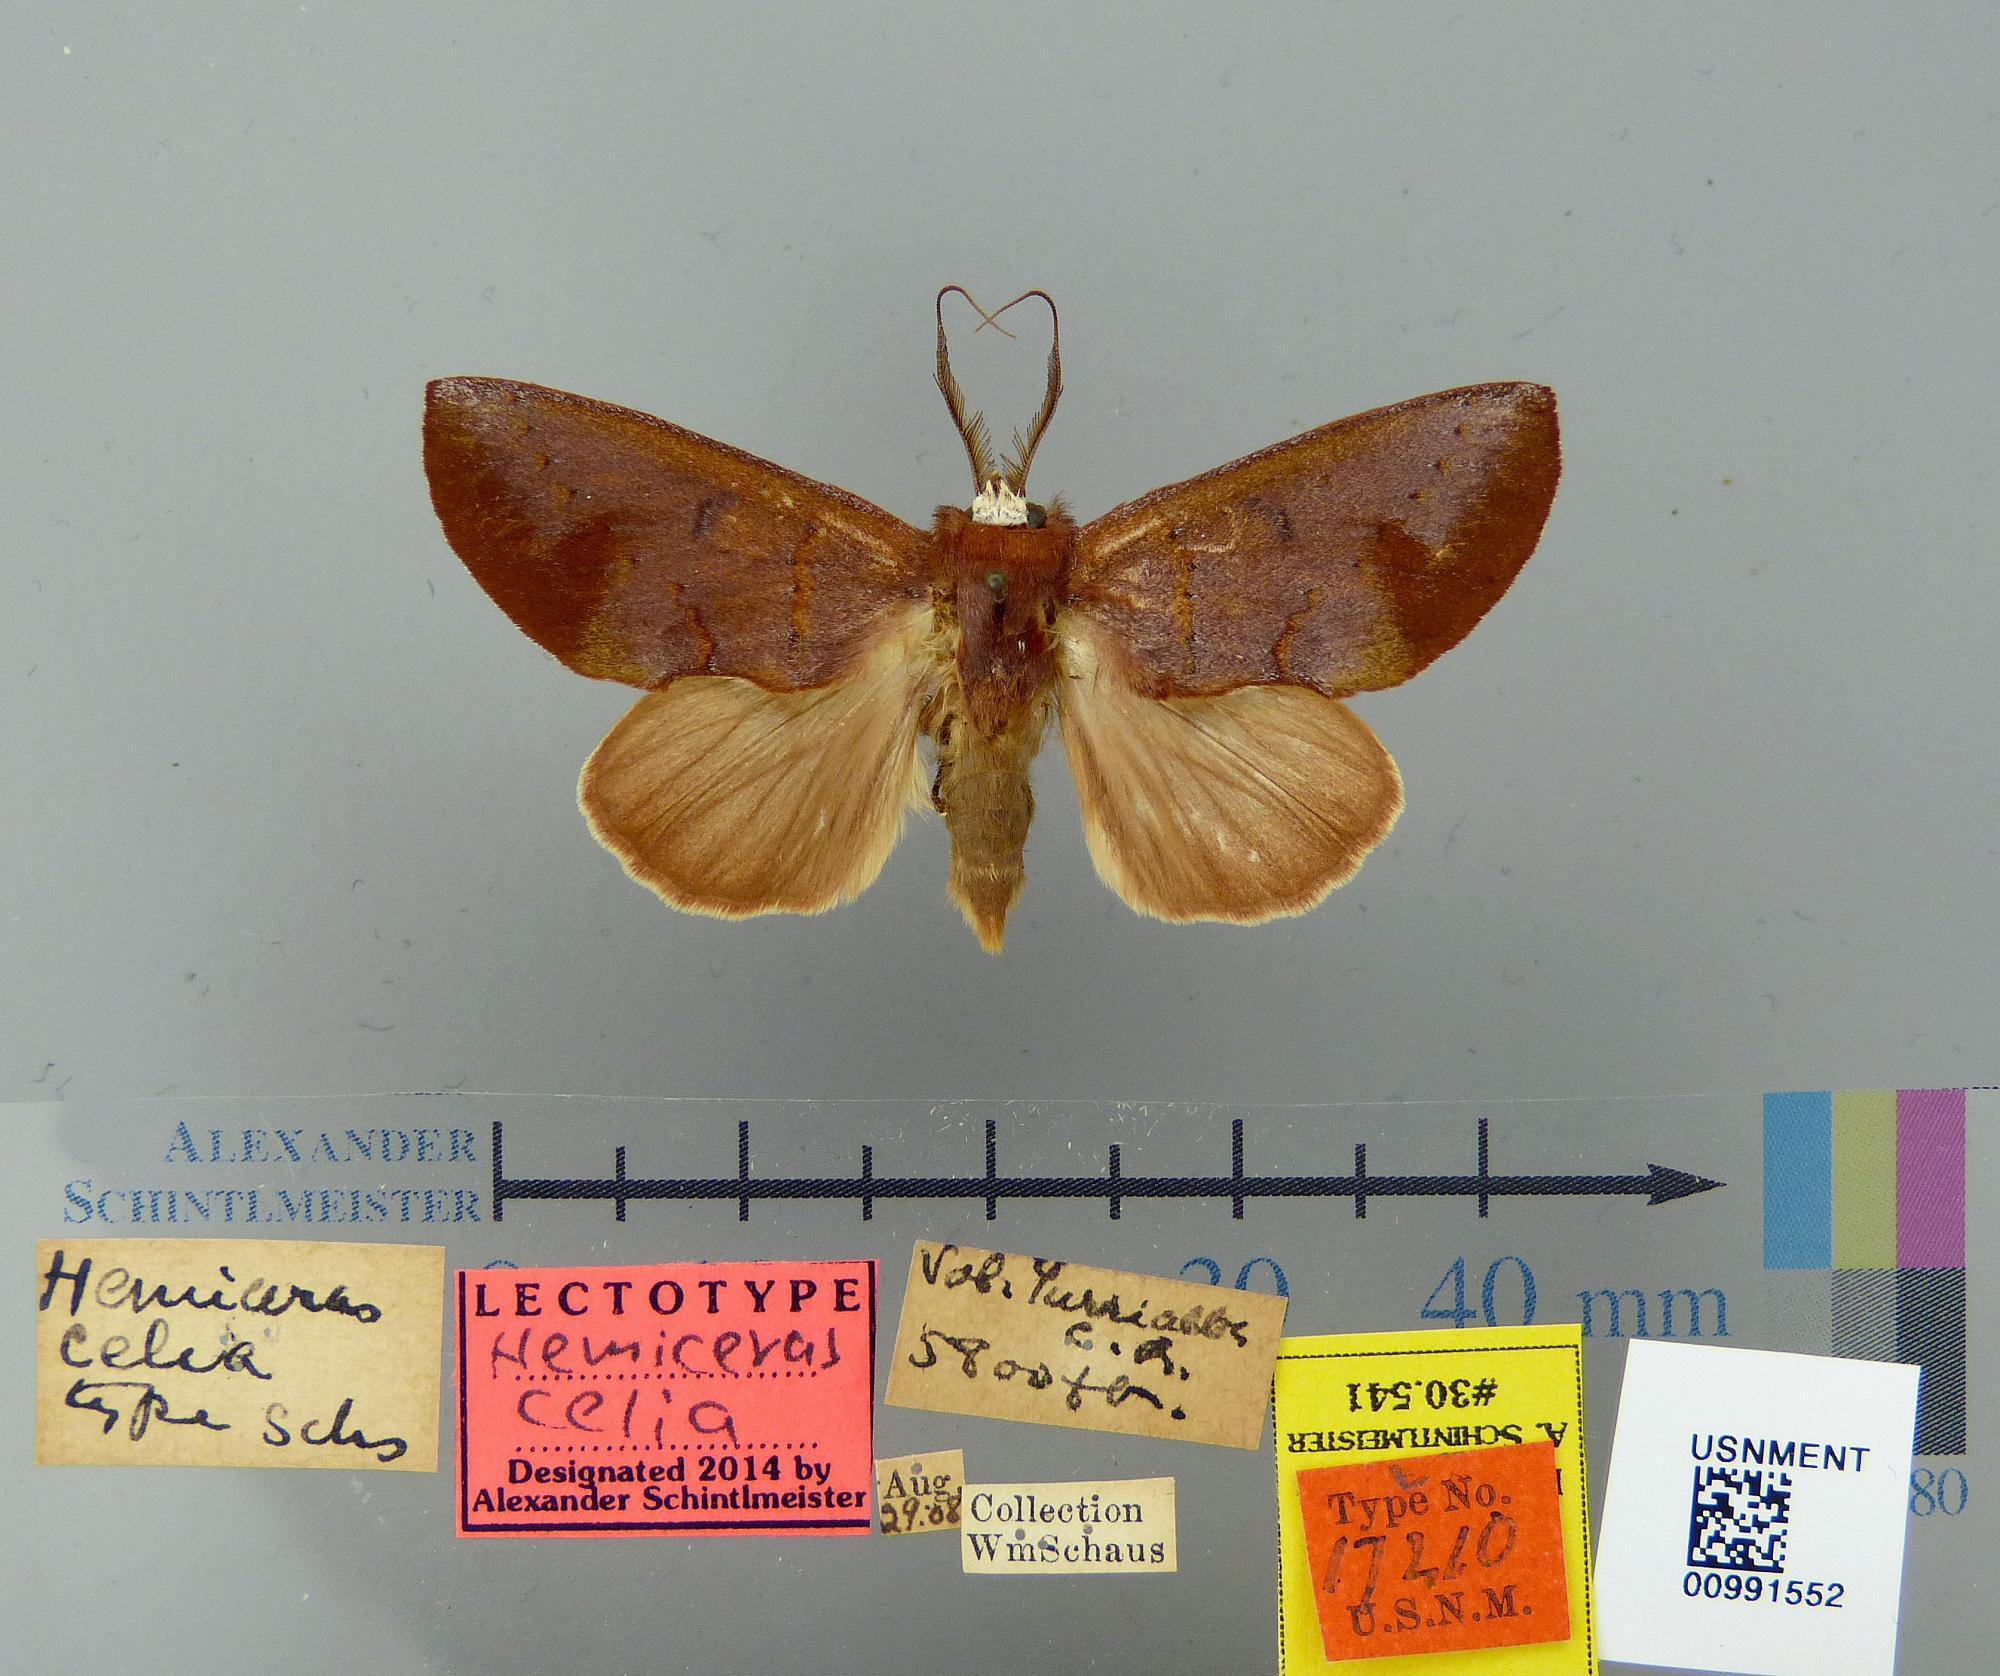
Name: Hemiceras celia
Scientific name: Hemiceras celia Schaus, 1911
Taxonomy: Animalia, Arthropoda, Insecta, Lepidoptera, Notodontidae
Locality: Vol. Turrialba; C.R.; 5800 ft, Unknown, Costa Rica
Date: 29 Aug 1908